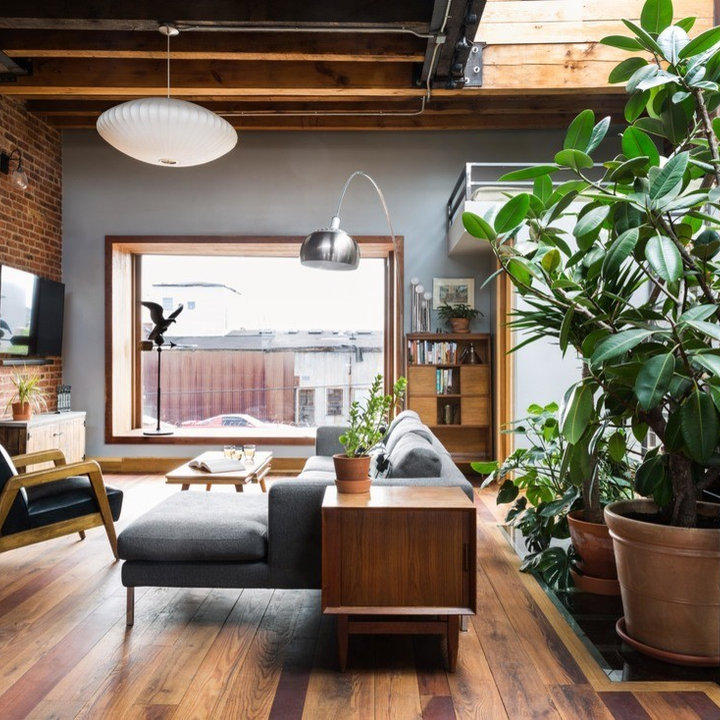
Style: Industrial